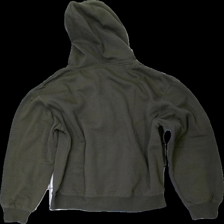
View: back
Type: Hoodie
Category: Men
Brand: Not in the list
Brand text on label: D-way
Colors: Green
Material: 65% Polyester 35% Cotton
Pattern: Embroidered
Cut: Regular
Size: L
Season: All
Price range: 50-100
Recommended usage: Reuse
Description: beige zip up sweater